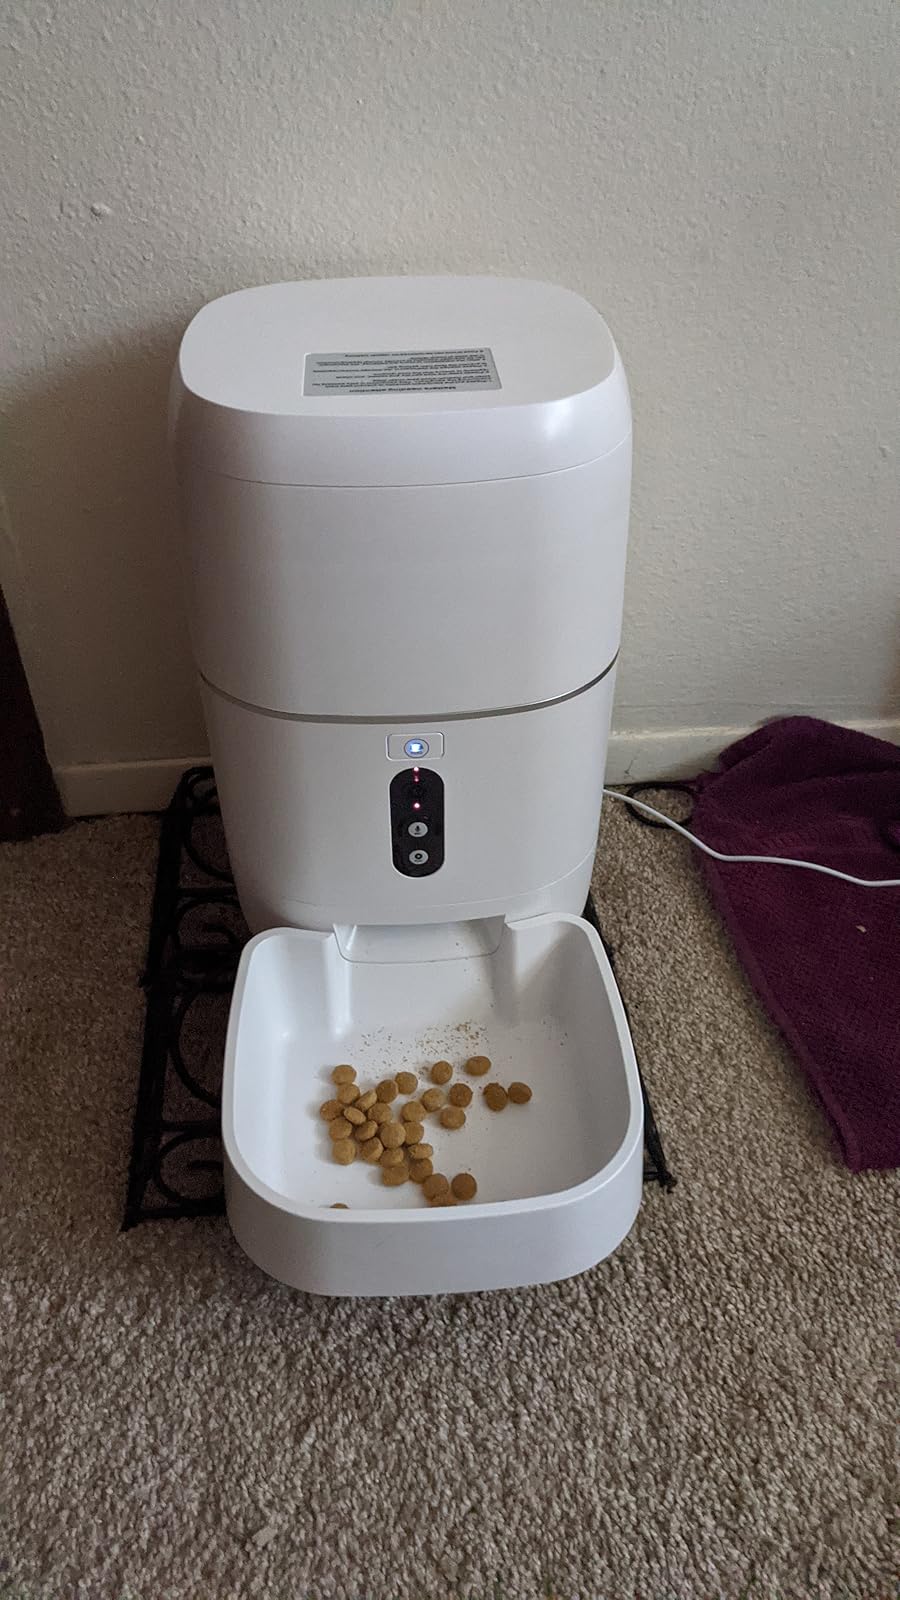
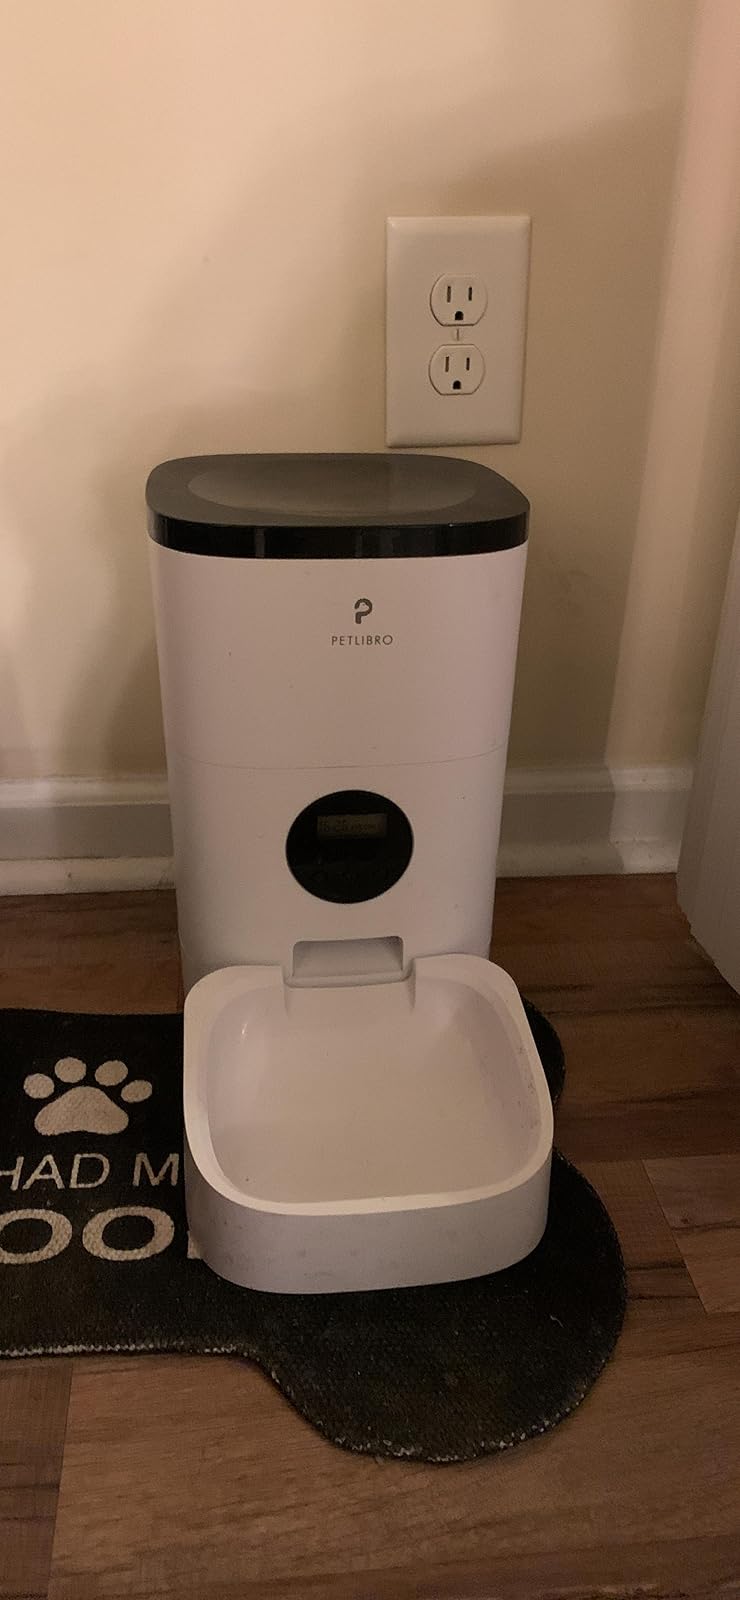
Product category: items_feeder
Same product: no